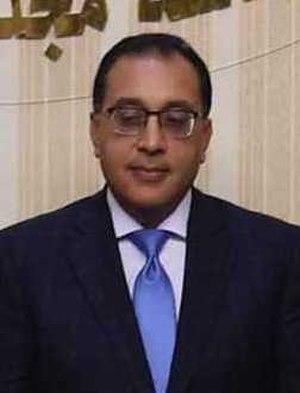
Moustafa Kemal Madbouli, né le 28 avril 1966, est un homme d'État égyptien, Premier ministre depuis 2018.
Cette page donne la liste des Premiers ministres d'Égypte. Ce poste a été créé en août 1878 par le khédive Ismaïl Pacha.